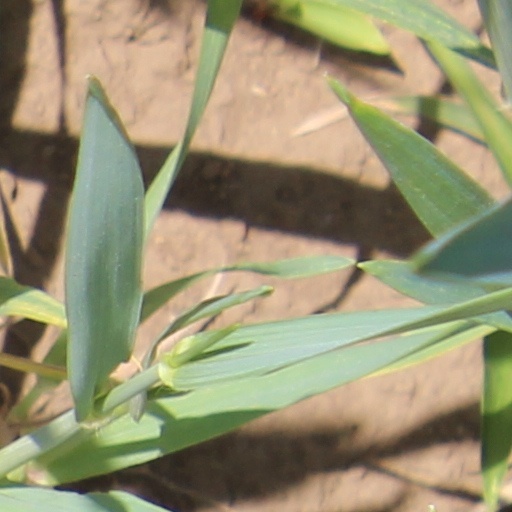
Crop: wheat